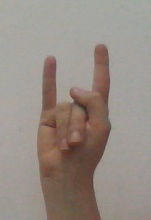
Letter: la